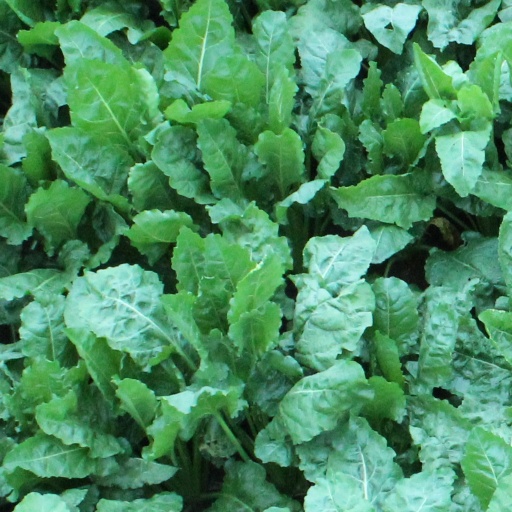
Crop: sugar beet